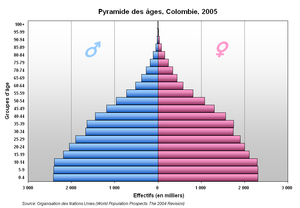
Pyramide des âges, Colombie, 2005